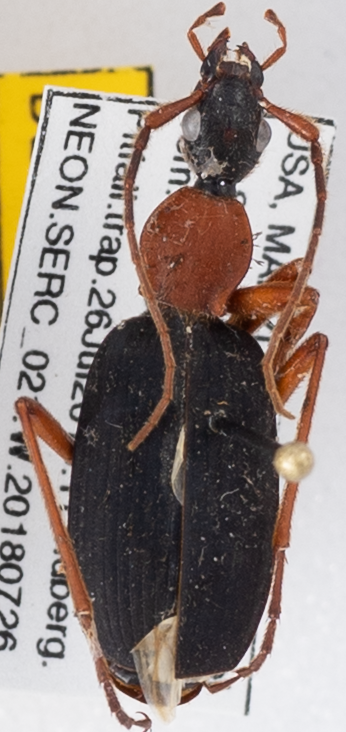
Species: Galerita bicolor
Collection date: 2018-07-26
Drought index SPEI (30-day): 2.09
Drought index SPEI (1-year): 1.374
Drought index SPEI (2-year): -0.03